Erythromelalgia

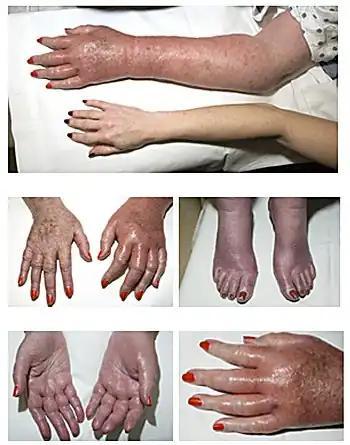
Erythromelalgia present in a patient with longstanding polycythemia vera. Note reddish limbs and swelling.

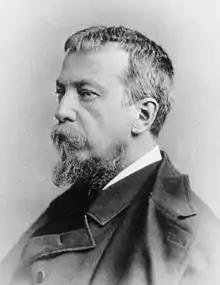

In general, erythromelalgia seems to consist of neuropathological and microvascular alterations. How this occurs in secondary erythromelalgia is poorly understood and may be specific to the underlying primary condition. Primary conditions that have been shown to elicit erythromelalgia are listed in diagnosis, below.